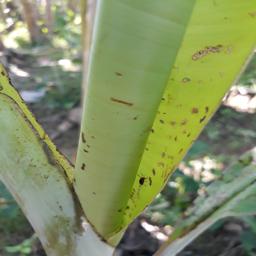
Label: BANANA APHIDS